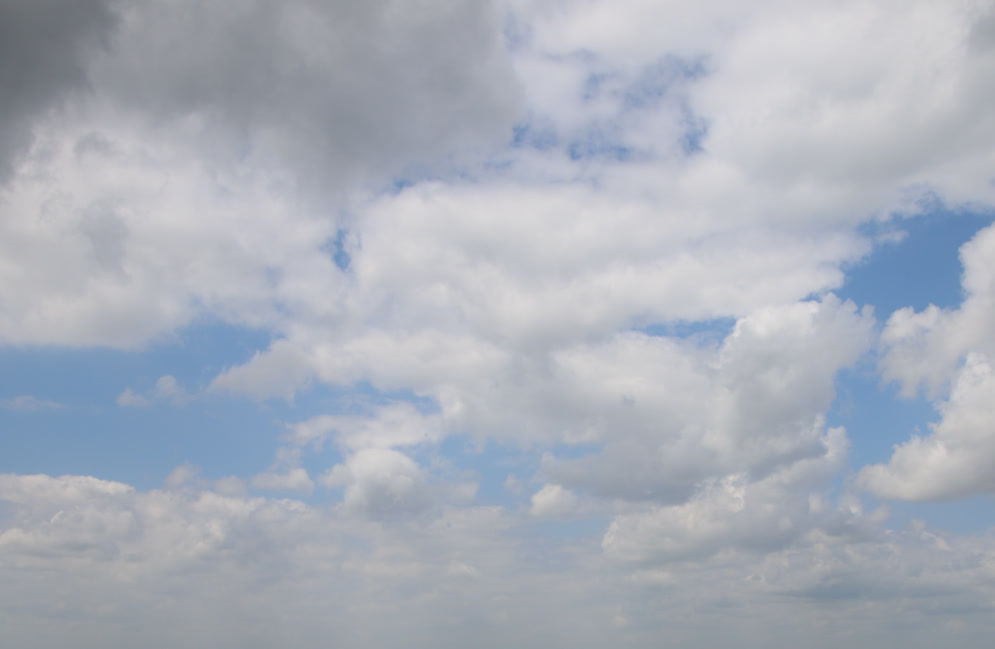
Cloud type: Stratocumulus